Anatol Codru

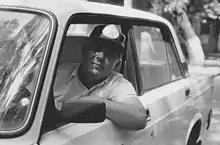
Codru in 1991

Anatol Codru (1 May 1936 – 17 August 2010) was a writer and film director from Moldova. He was the head of the Union of Cinematographers of Moldova and a leader of the Democratic Forum of Romanians in Moldova.